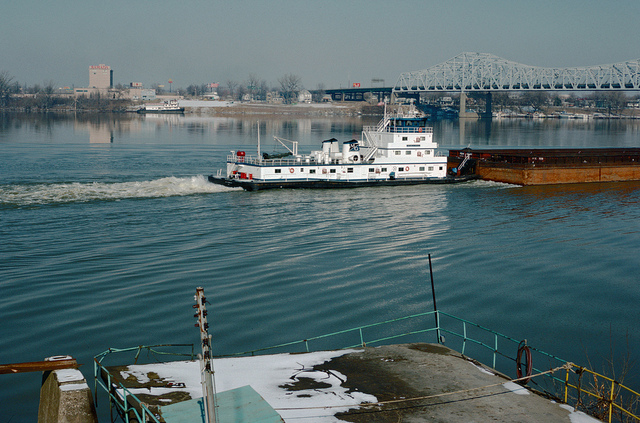
A large white boat traveling next to a bridge.

A boat at dock with the motor still running.

A large white boat out on the river.

A boat on a river passing by a bridge.